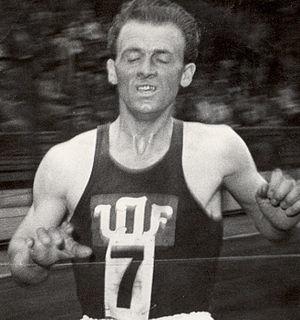
Ebbe Gustav Bertil Albertsson est un athlète suédois spécialiste du fond. Licencié à l'Uppsala IF, il mesurait 1,77 m pour 67 kg.